Cruelty Free International

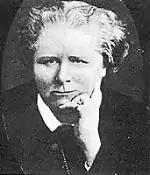
Frances Power Cobbe founded the BUAV in 1898.

The BUAV was formed in response to the National Anti-Vivisection Society (NAVS) supporting restrictive legislative proposals under Stephen Coleridge. Frances Power Cobbe did not want the Society to promote any measure short of abolition so she founded BUAV on 14 June 1898 during a public meeting in Bristol.